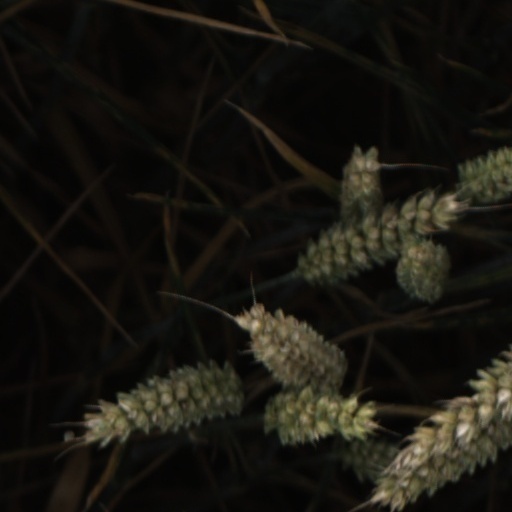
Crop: wheat